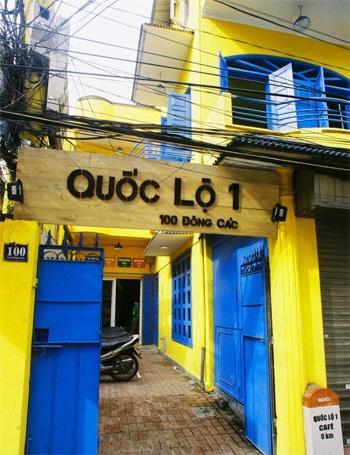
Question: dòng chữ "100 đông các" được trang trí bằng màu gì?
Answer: dòng chữ "100 đông các" được trang trí bằng màu đen